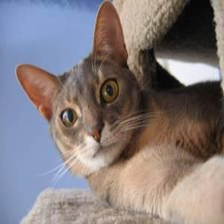
Species: cat
Breed: Abyssinian